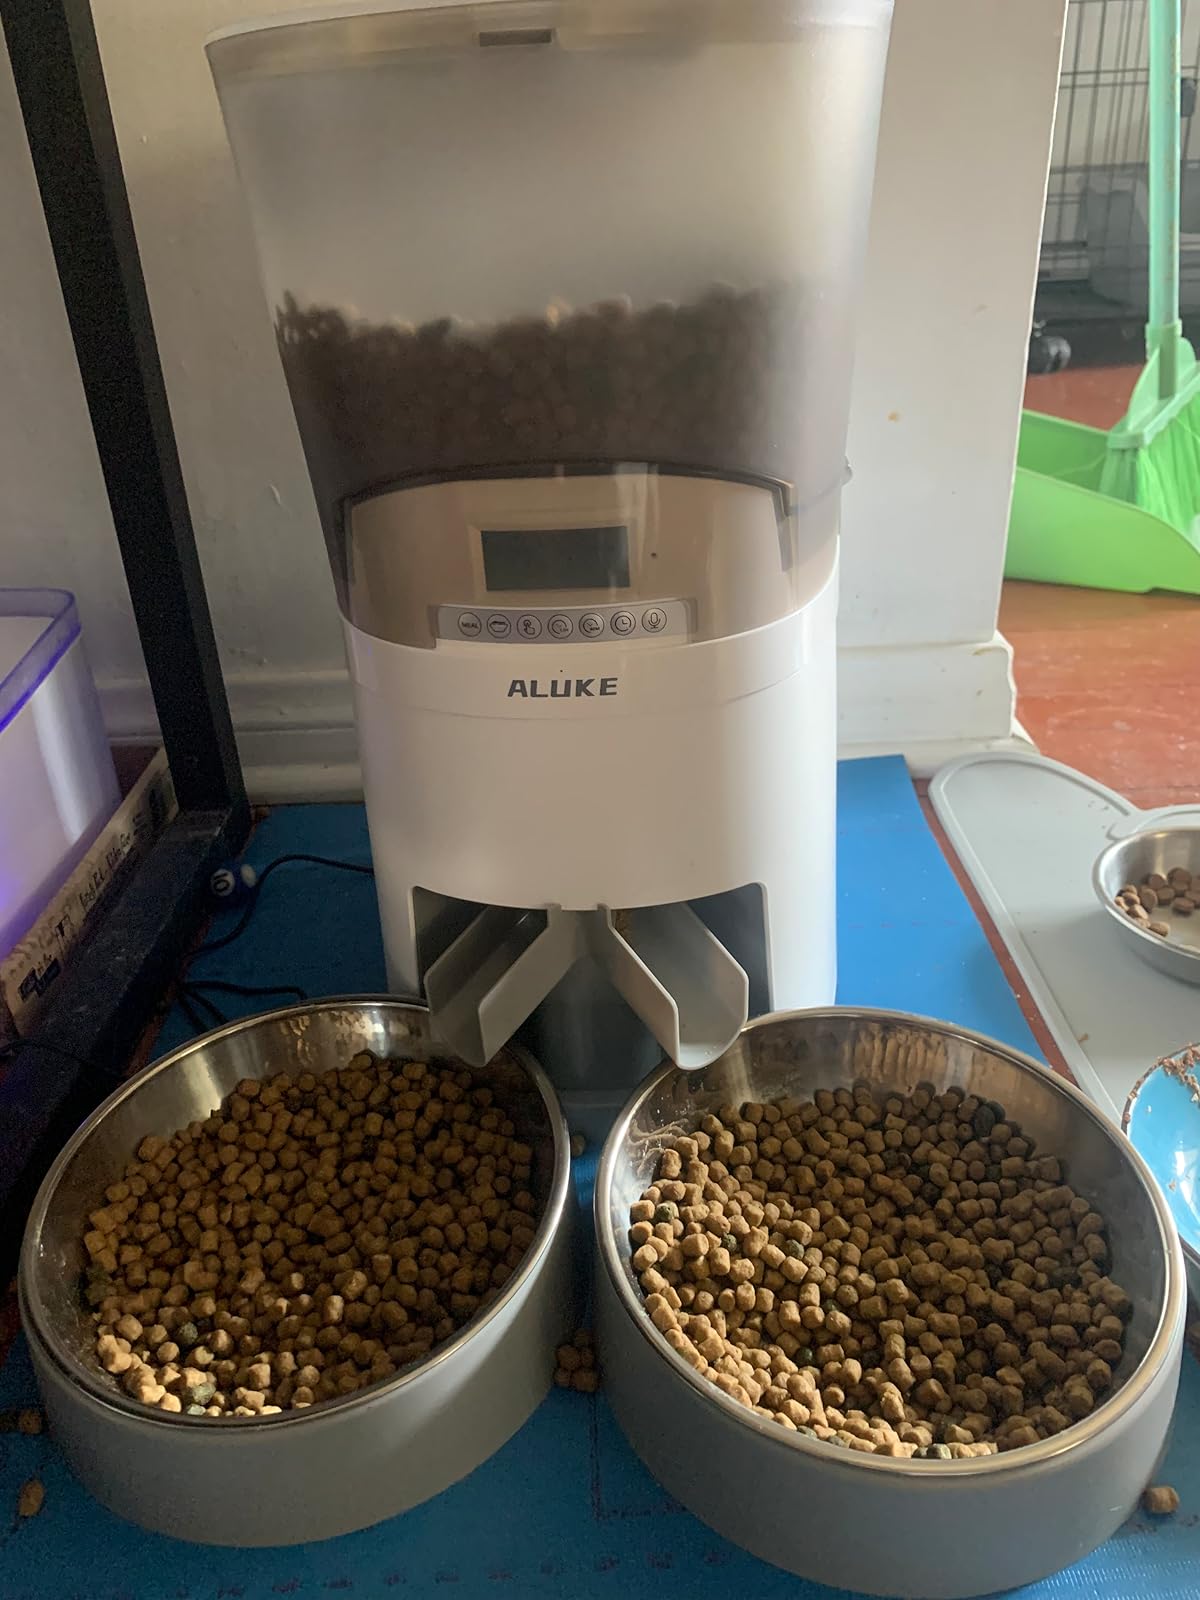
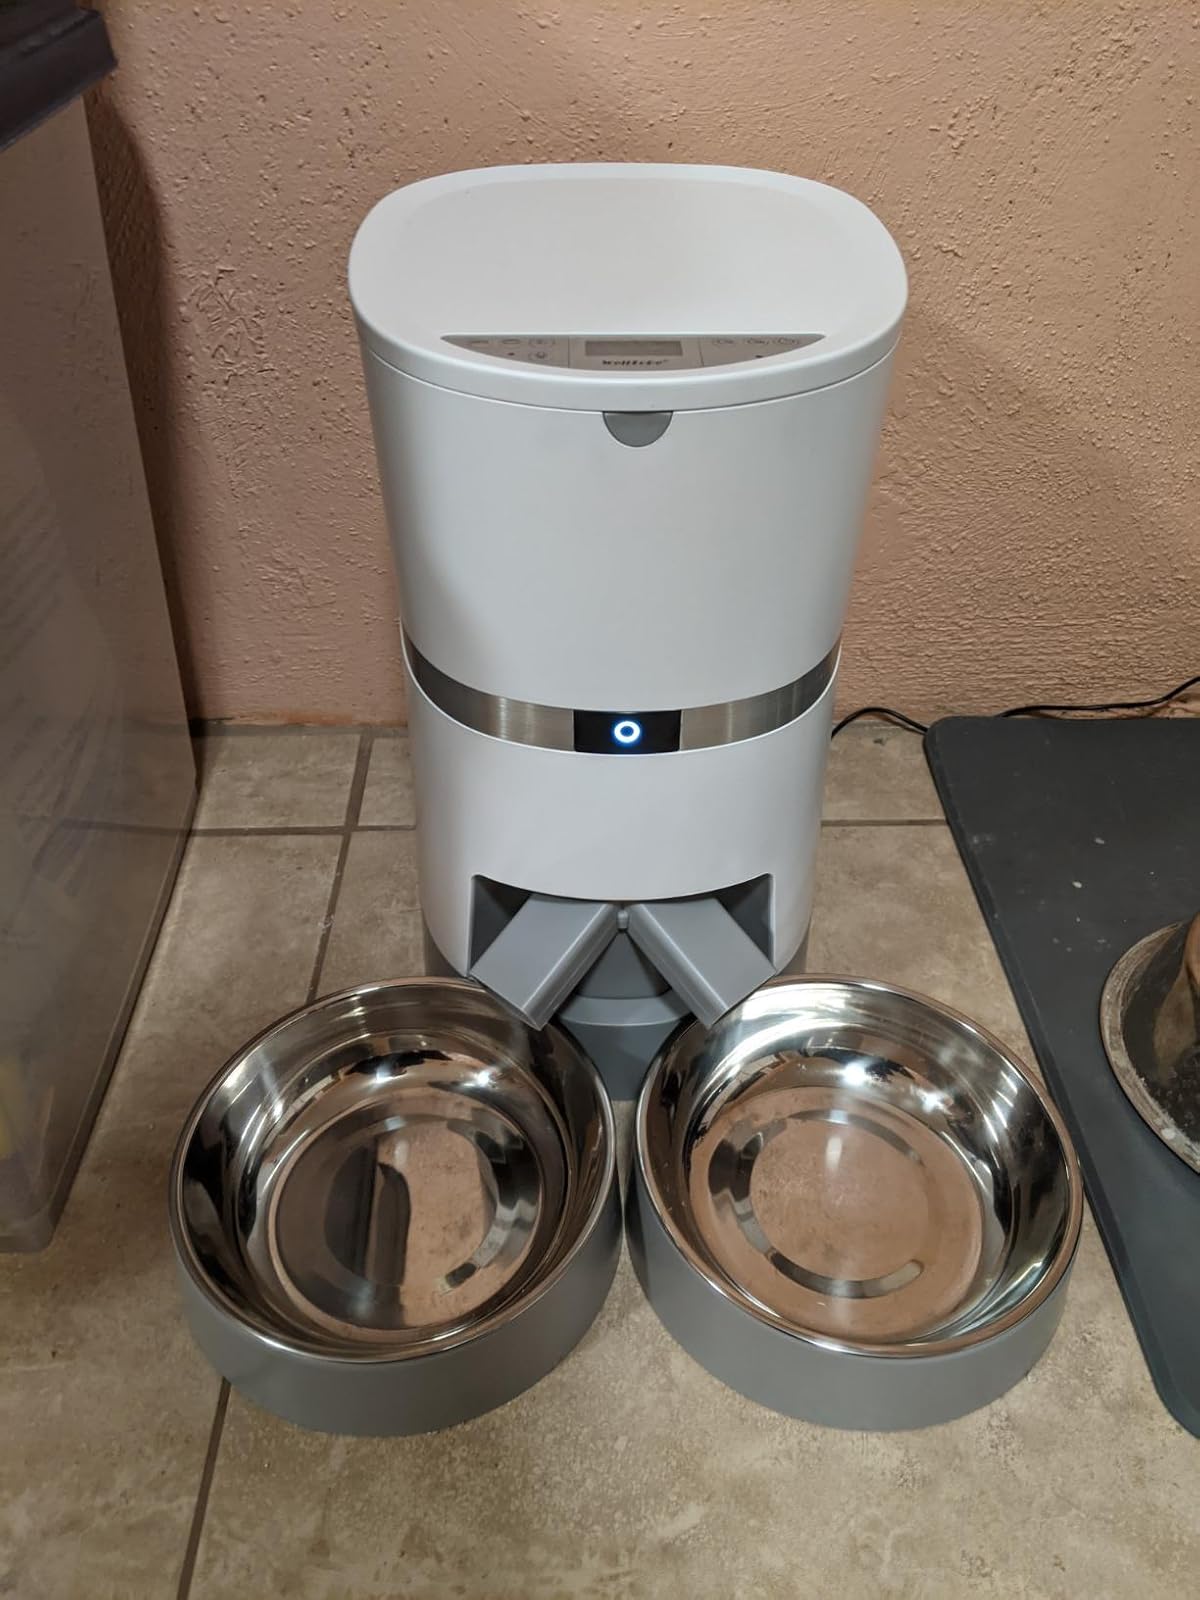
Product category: items_feeder
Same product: no